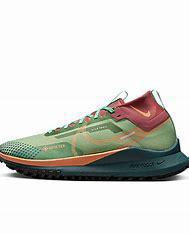
Brand: Nike
Model: Pegasus 4 Gore TEX